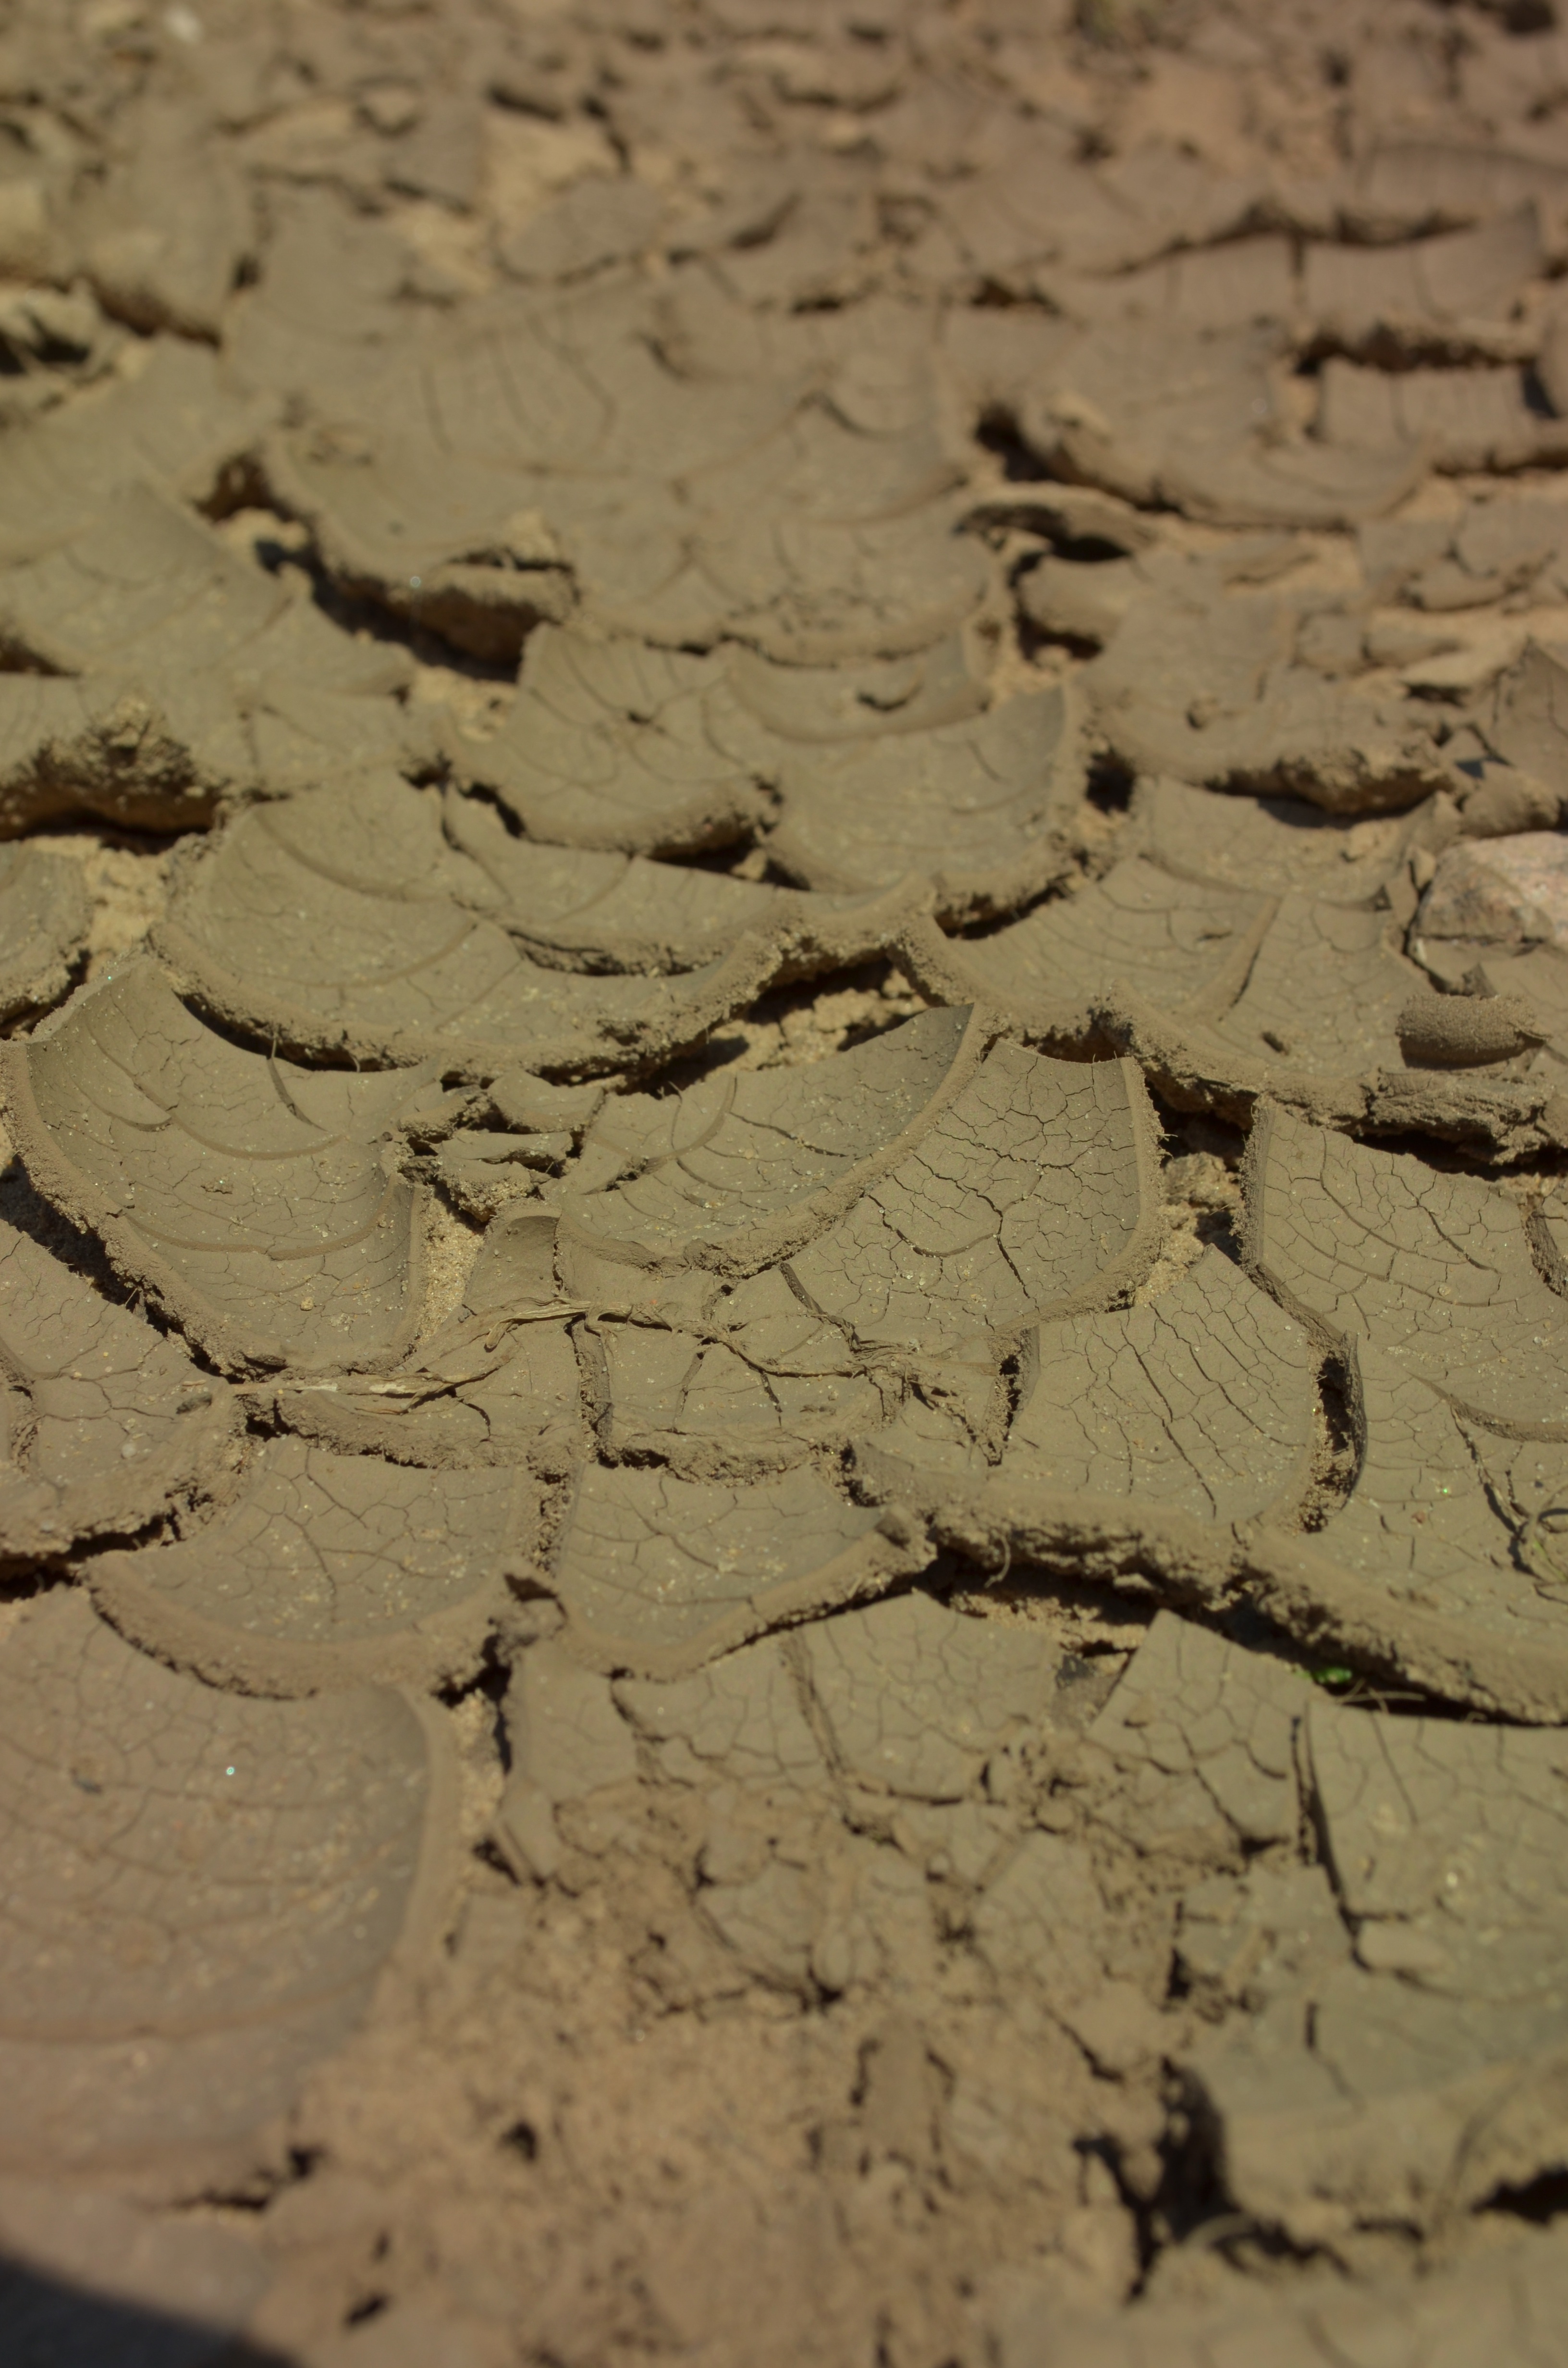
sand, rock, wood, texture, floor, wall, dry, soil, material, cracks, drought, flooring, climate change, dehydrated, road surface, clay soil